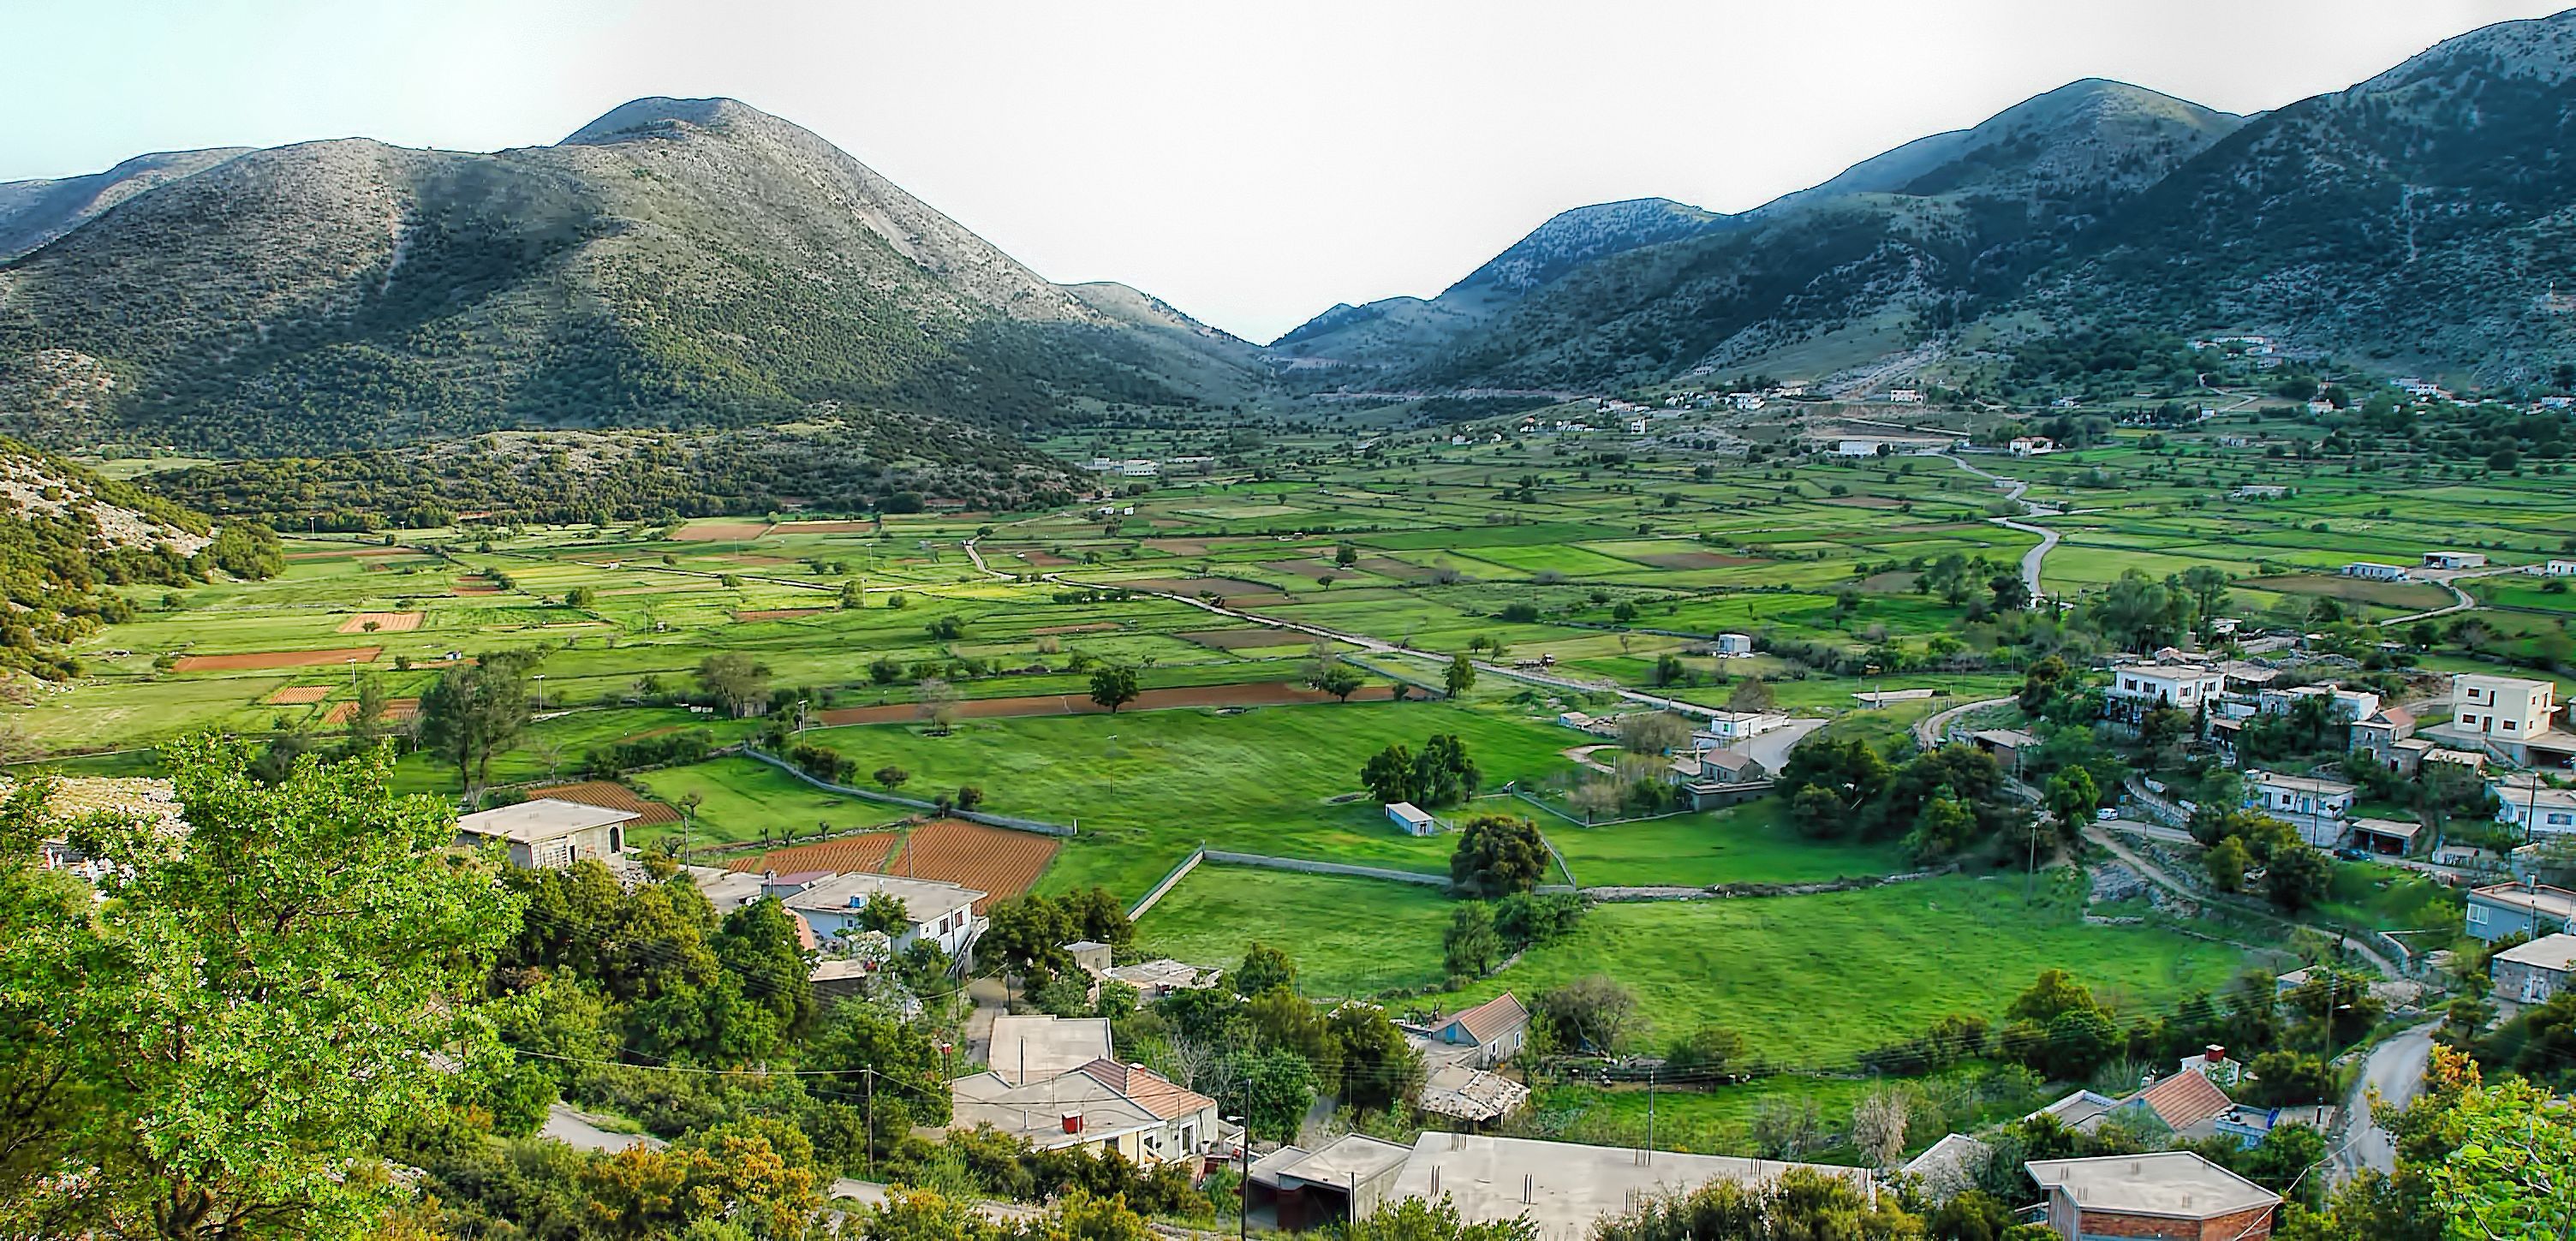
landscape, mountain, hill, town, valley, mountain range, village, agriculture, plain, terrace, alps, plateau, rural area, aerial photography, hill station, geographical feature, mountainous landforms